Early life of Néstor Kirchner

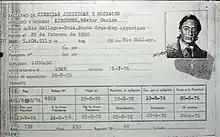
ID of Néstor Kirchner as a student of the University of La Plata.

Néstor Carlos Kirchner (25 February 1950 – 27 October 2010) was an Argentine politician who served as the 54th President of Argentina from 25 May 2003 until 10 December 2007. He was born in Río Gallegos, and moved to La Plata to attend university. As a student, he was very politically active, but left the city and returned to Patagonia at the start of the Dirty War.